Holy Trinity Church, Clapham

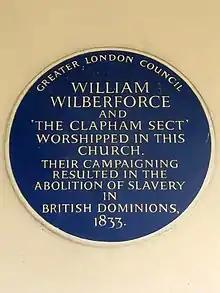
Blue plaque commemorating William Wilberforce and the Clapham Sect

The Holy Trinity Church is an Anglican church located in Clapham, London. Completed in 1776, it was the base for the so-called Clapham Sect who worshipped there. It is located on the north side of Clapham Common and is a Grade II* listed building.